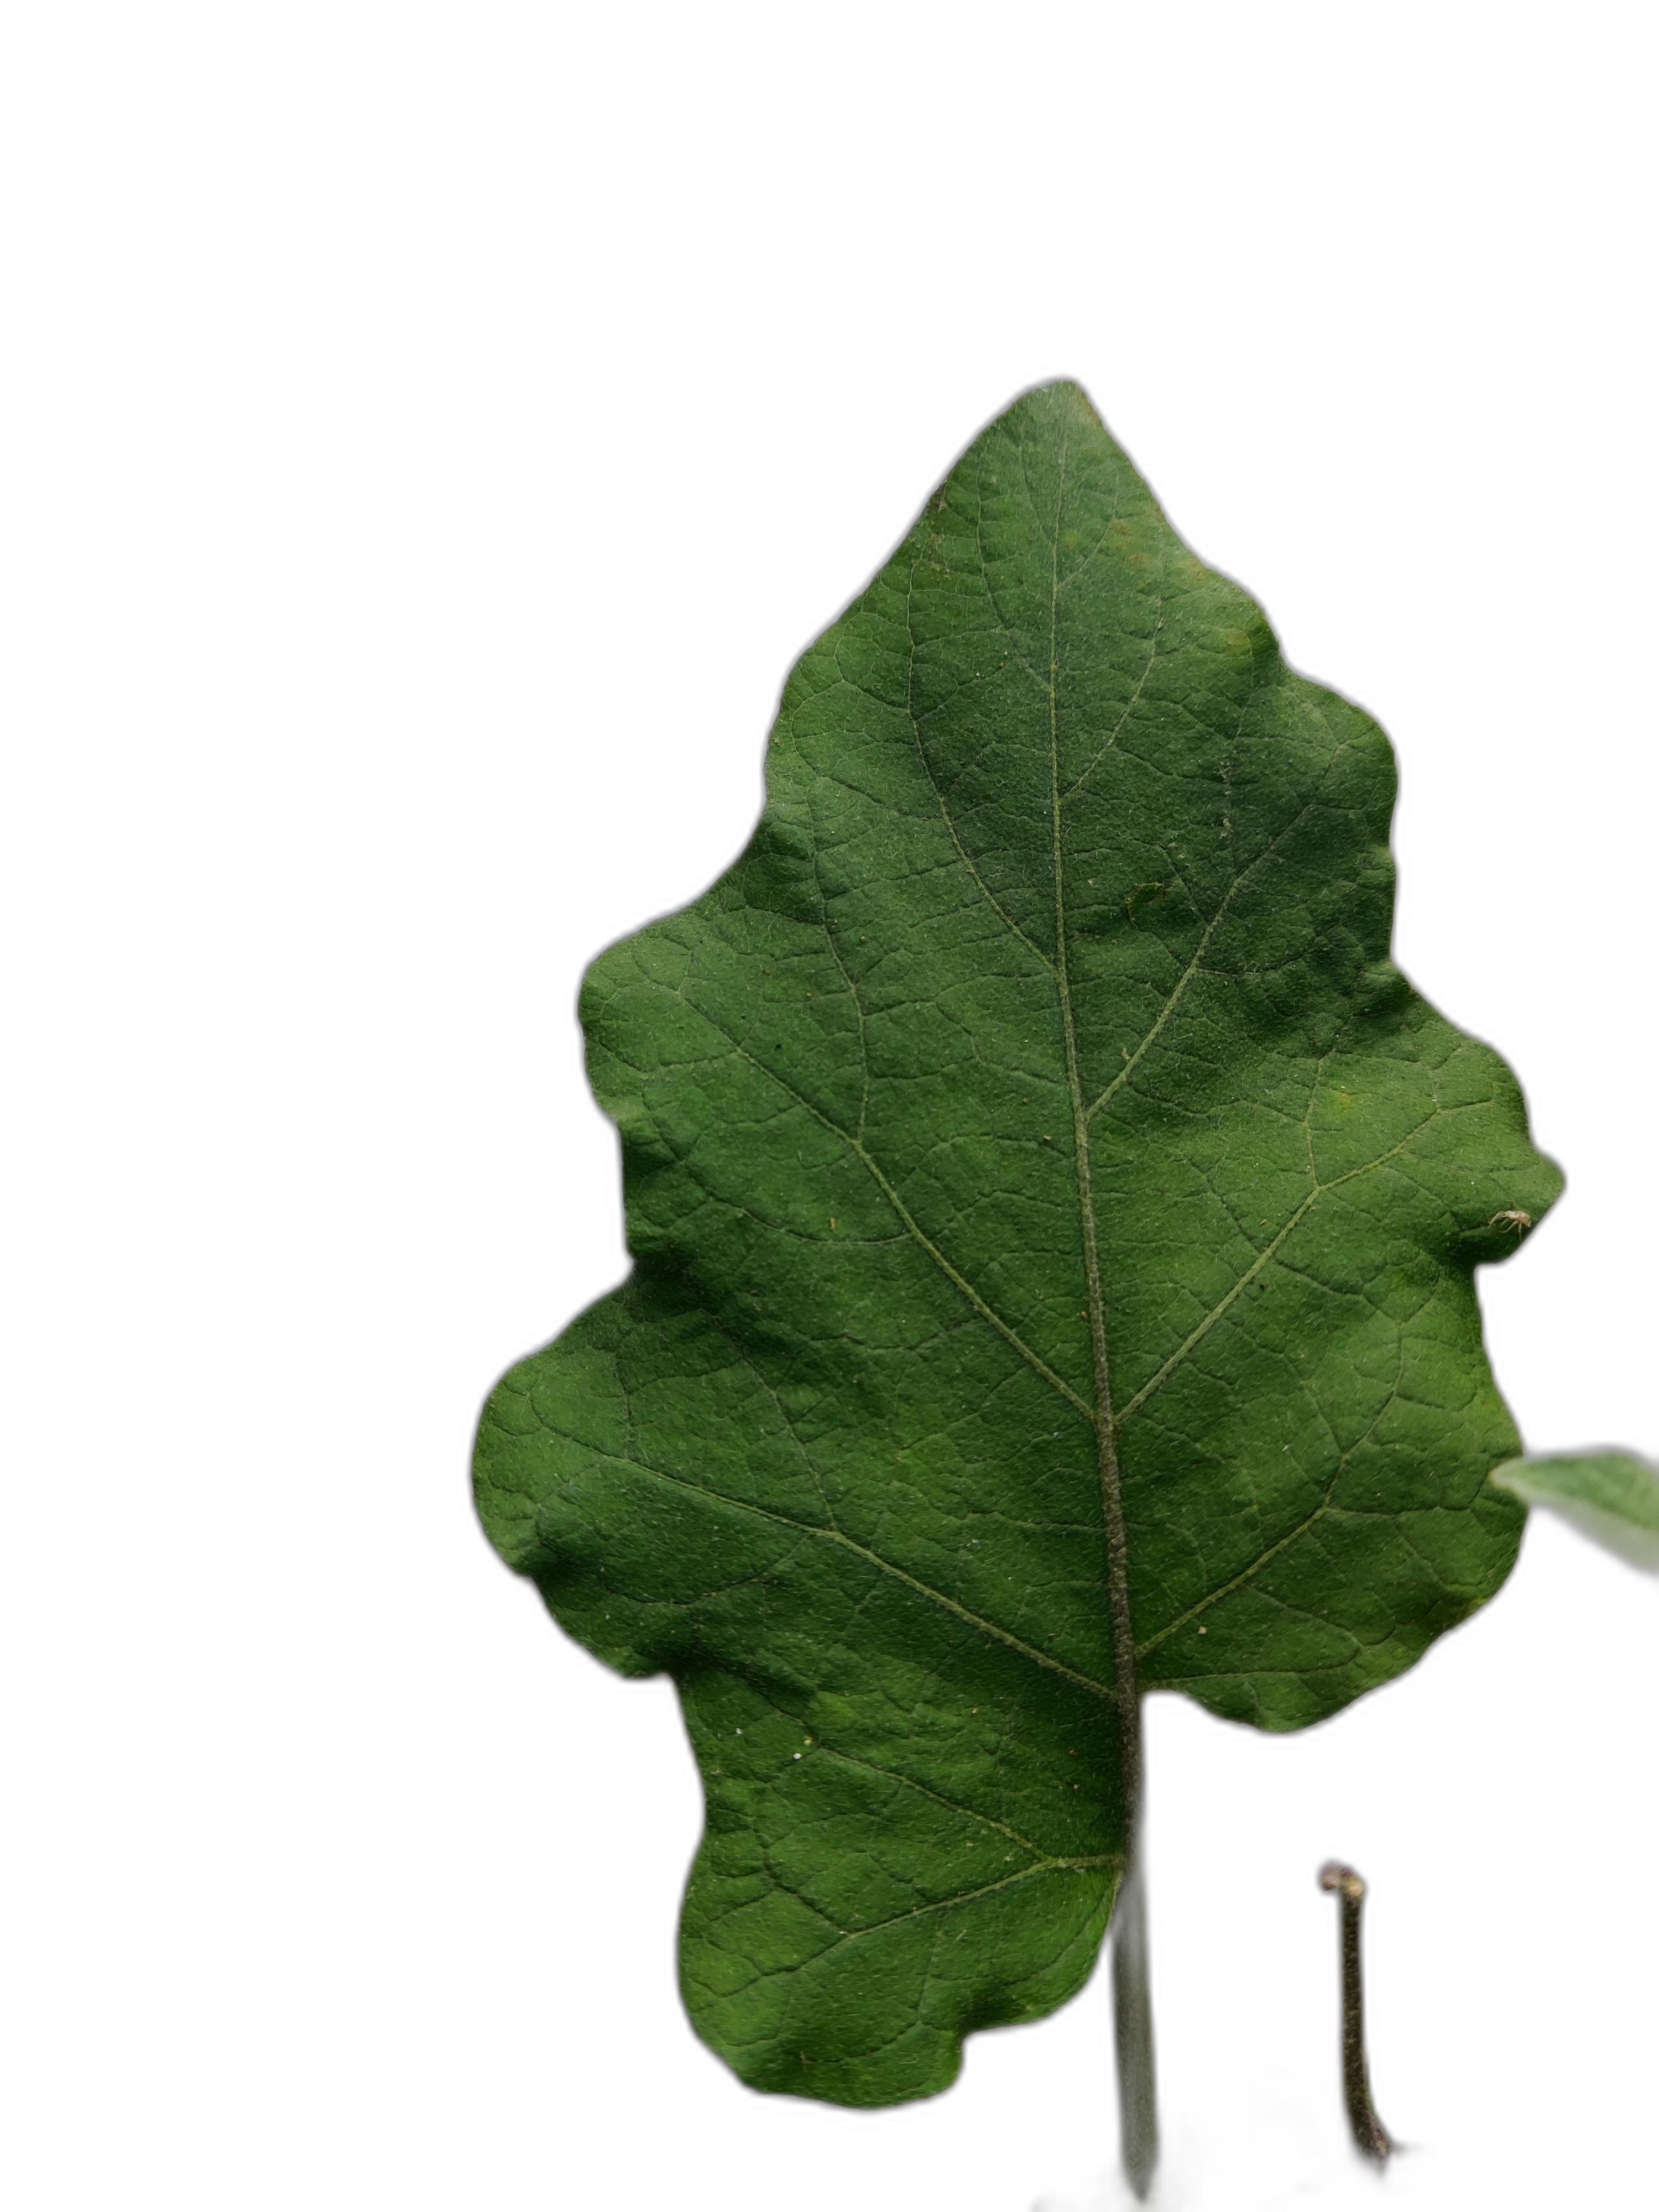
Label: Healthy Leaf